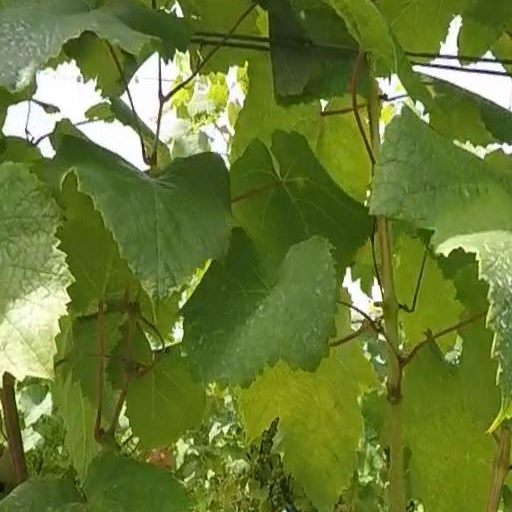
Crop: grape